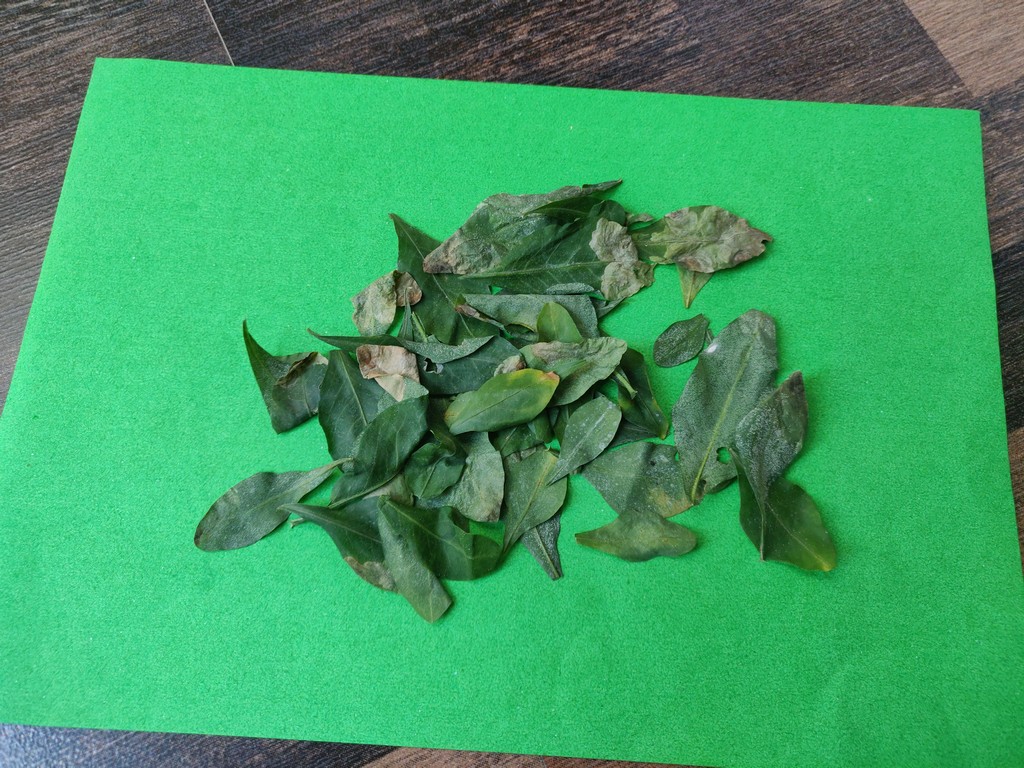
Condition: Unhealthy
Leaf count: multiple
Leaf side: unknown